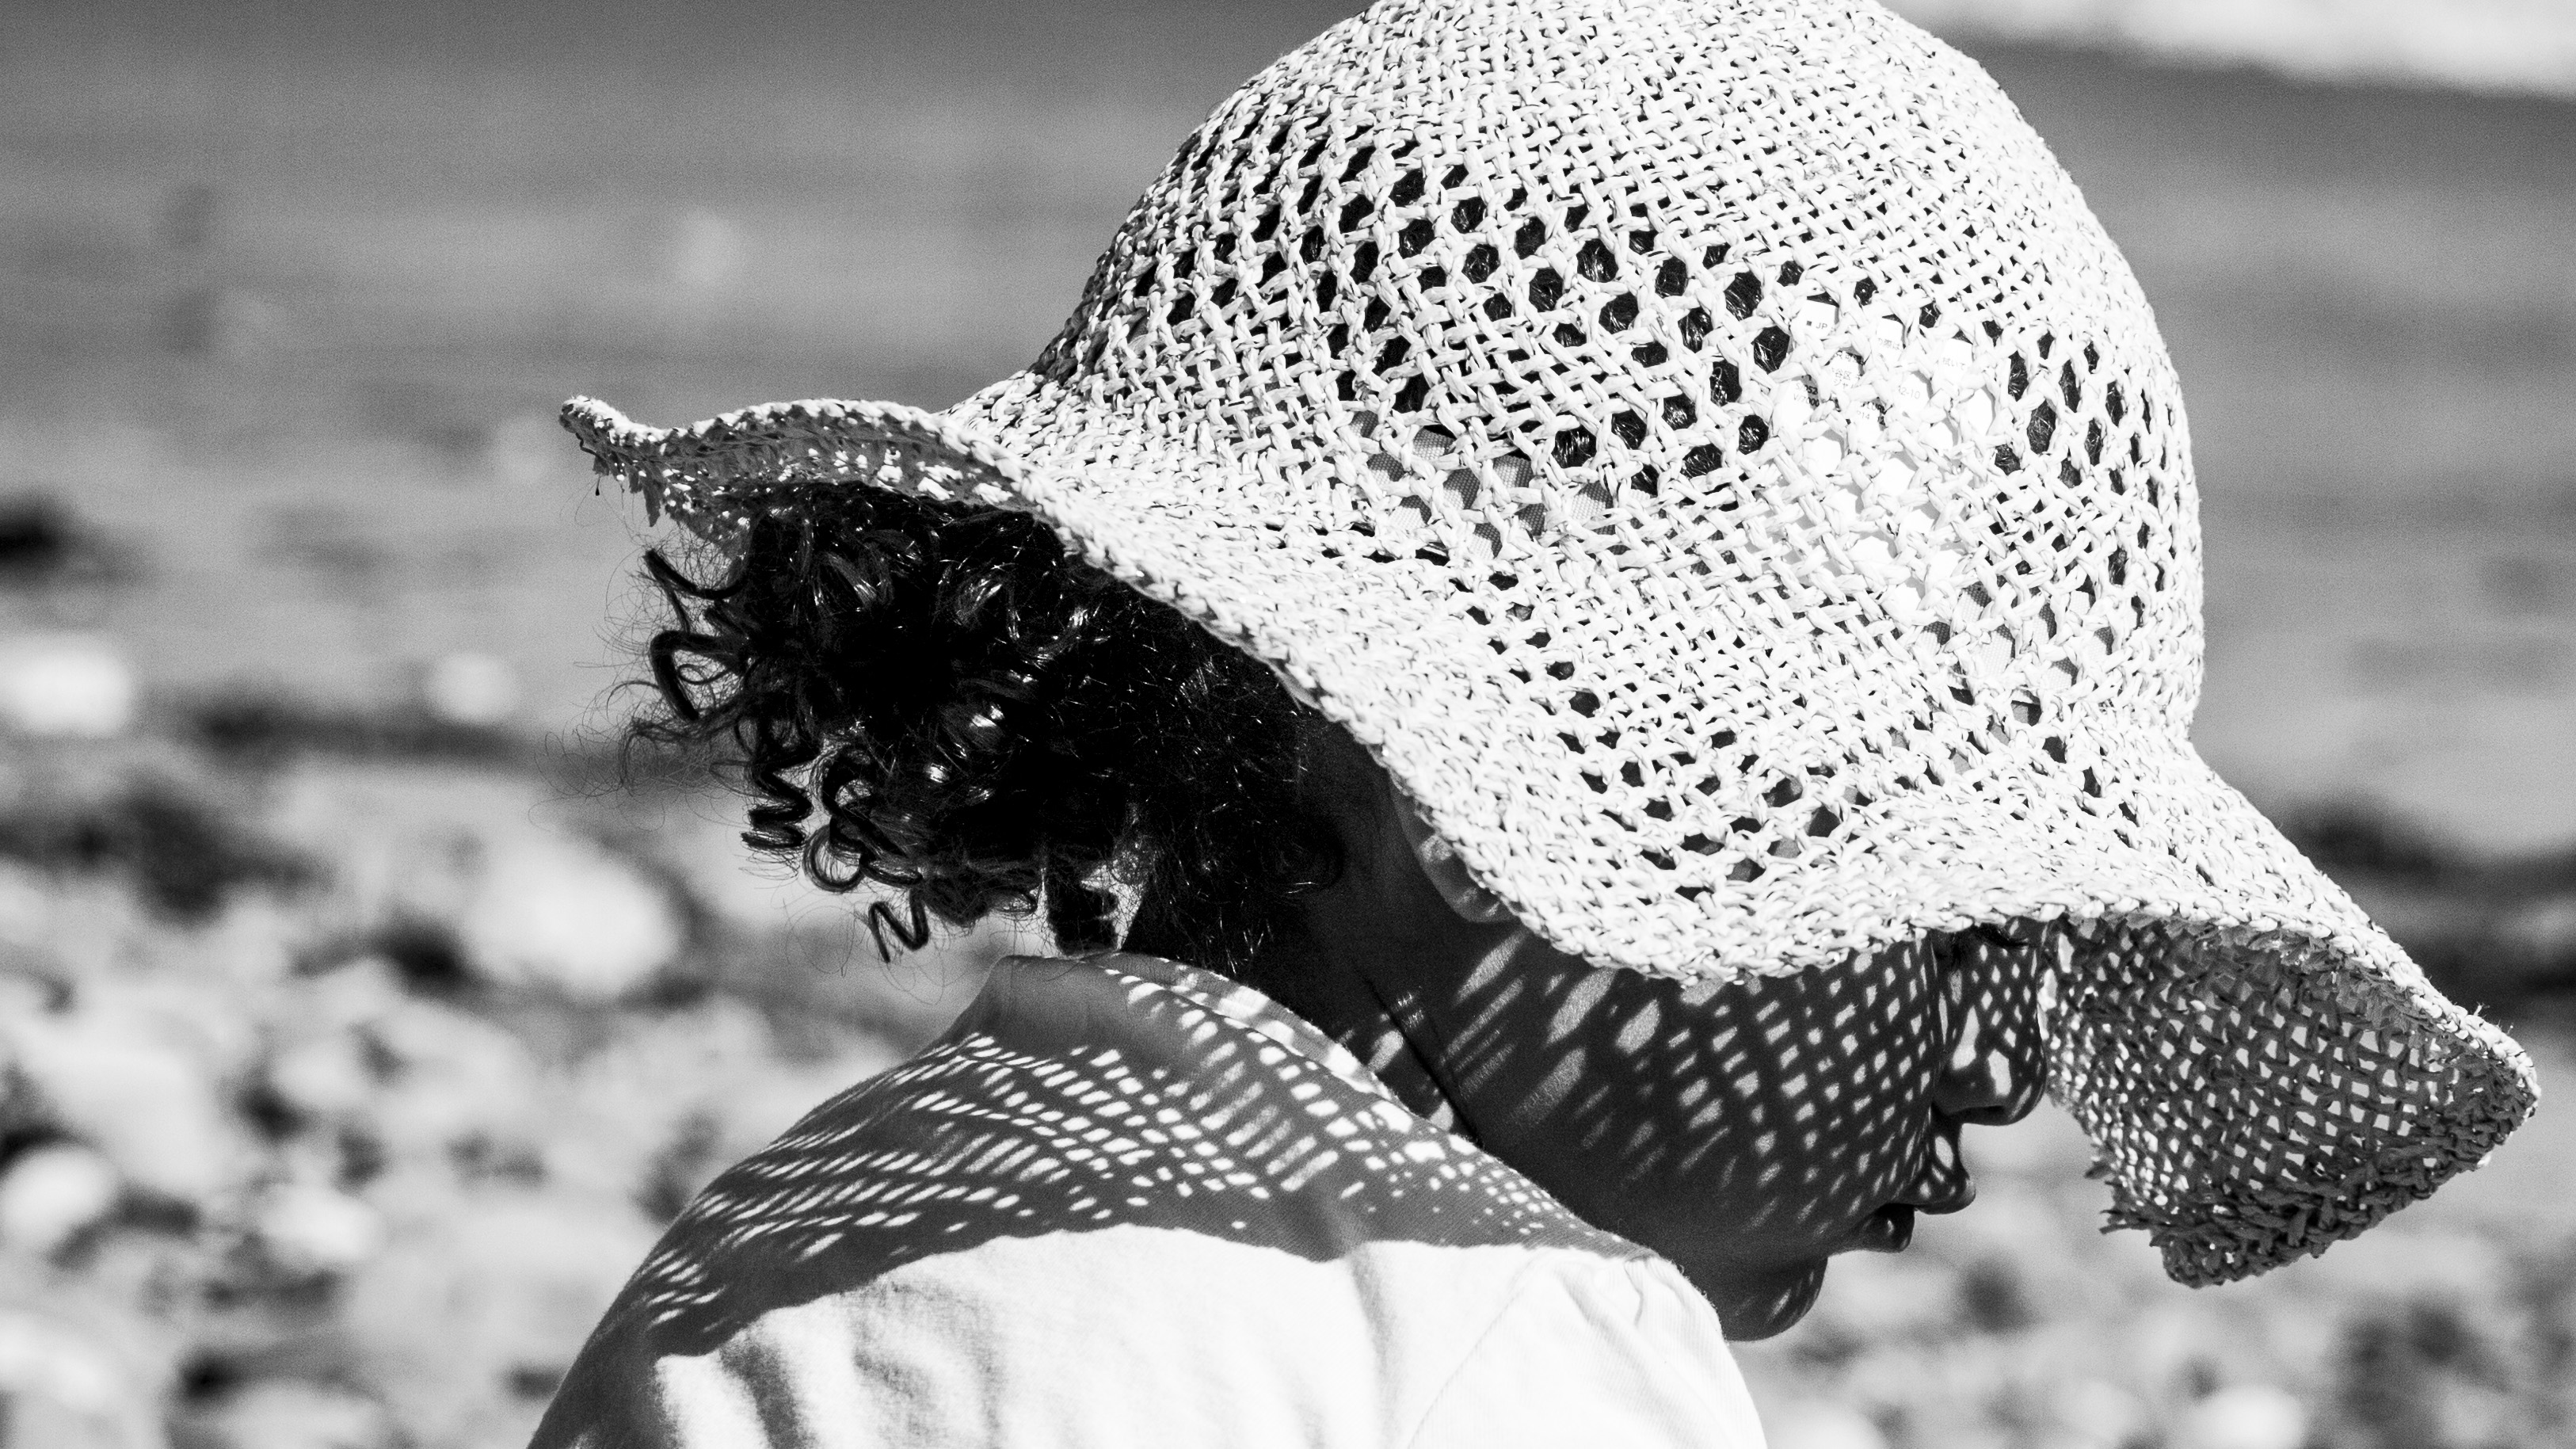
beach, snow, winter, black and white, girl, sun, white, photography, flower, shade, summer, pattern, weather, shadow, child, covered, hat, contrast, black, monochrome, season, close up, face, creativecommons, macro photography, monochrome photography, fashion accessory